Zhu Lin (tennis)

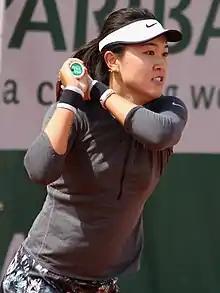
Zhu at the 2019 French Open

In January, Zhu failed to qualify for the Australian Open. At the Indian Wells Open, she reached the second round by defeating Francesca Schiavone after a controversial call from the umpire, but then lost to Sara Errani.